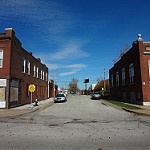
Label: non_damage_buildings_street